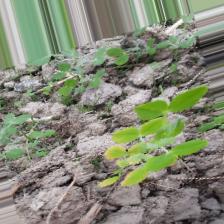
Label: Normal